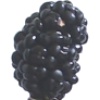
Label: Mulberry 1